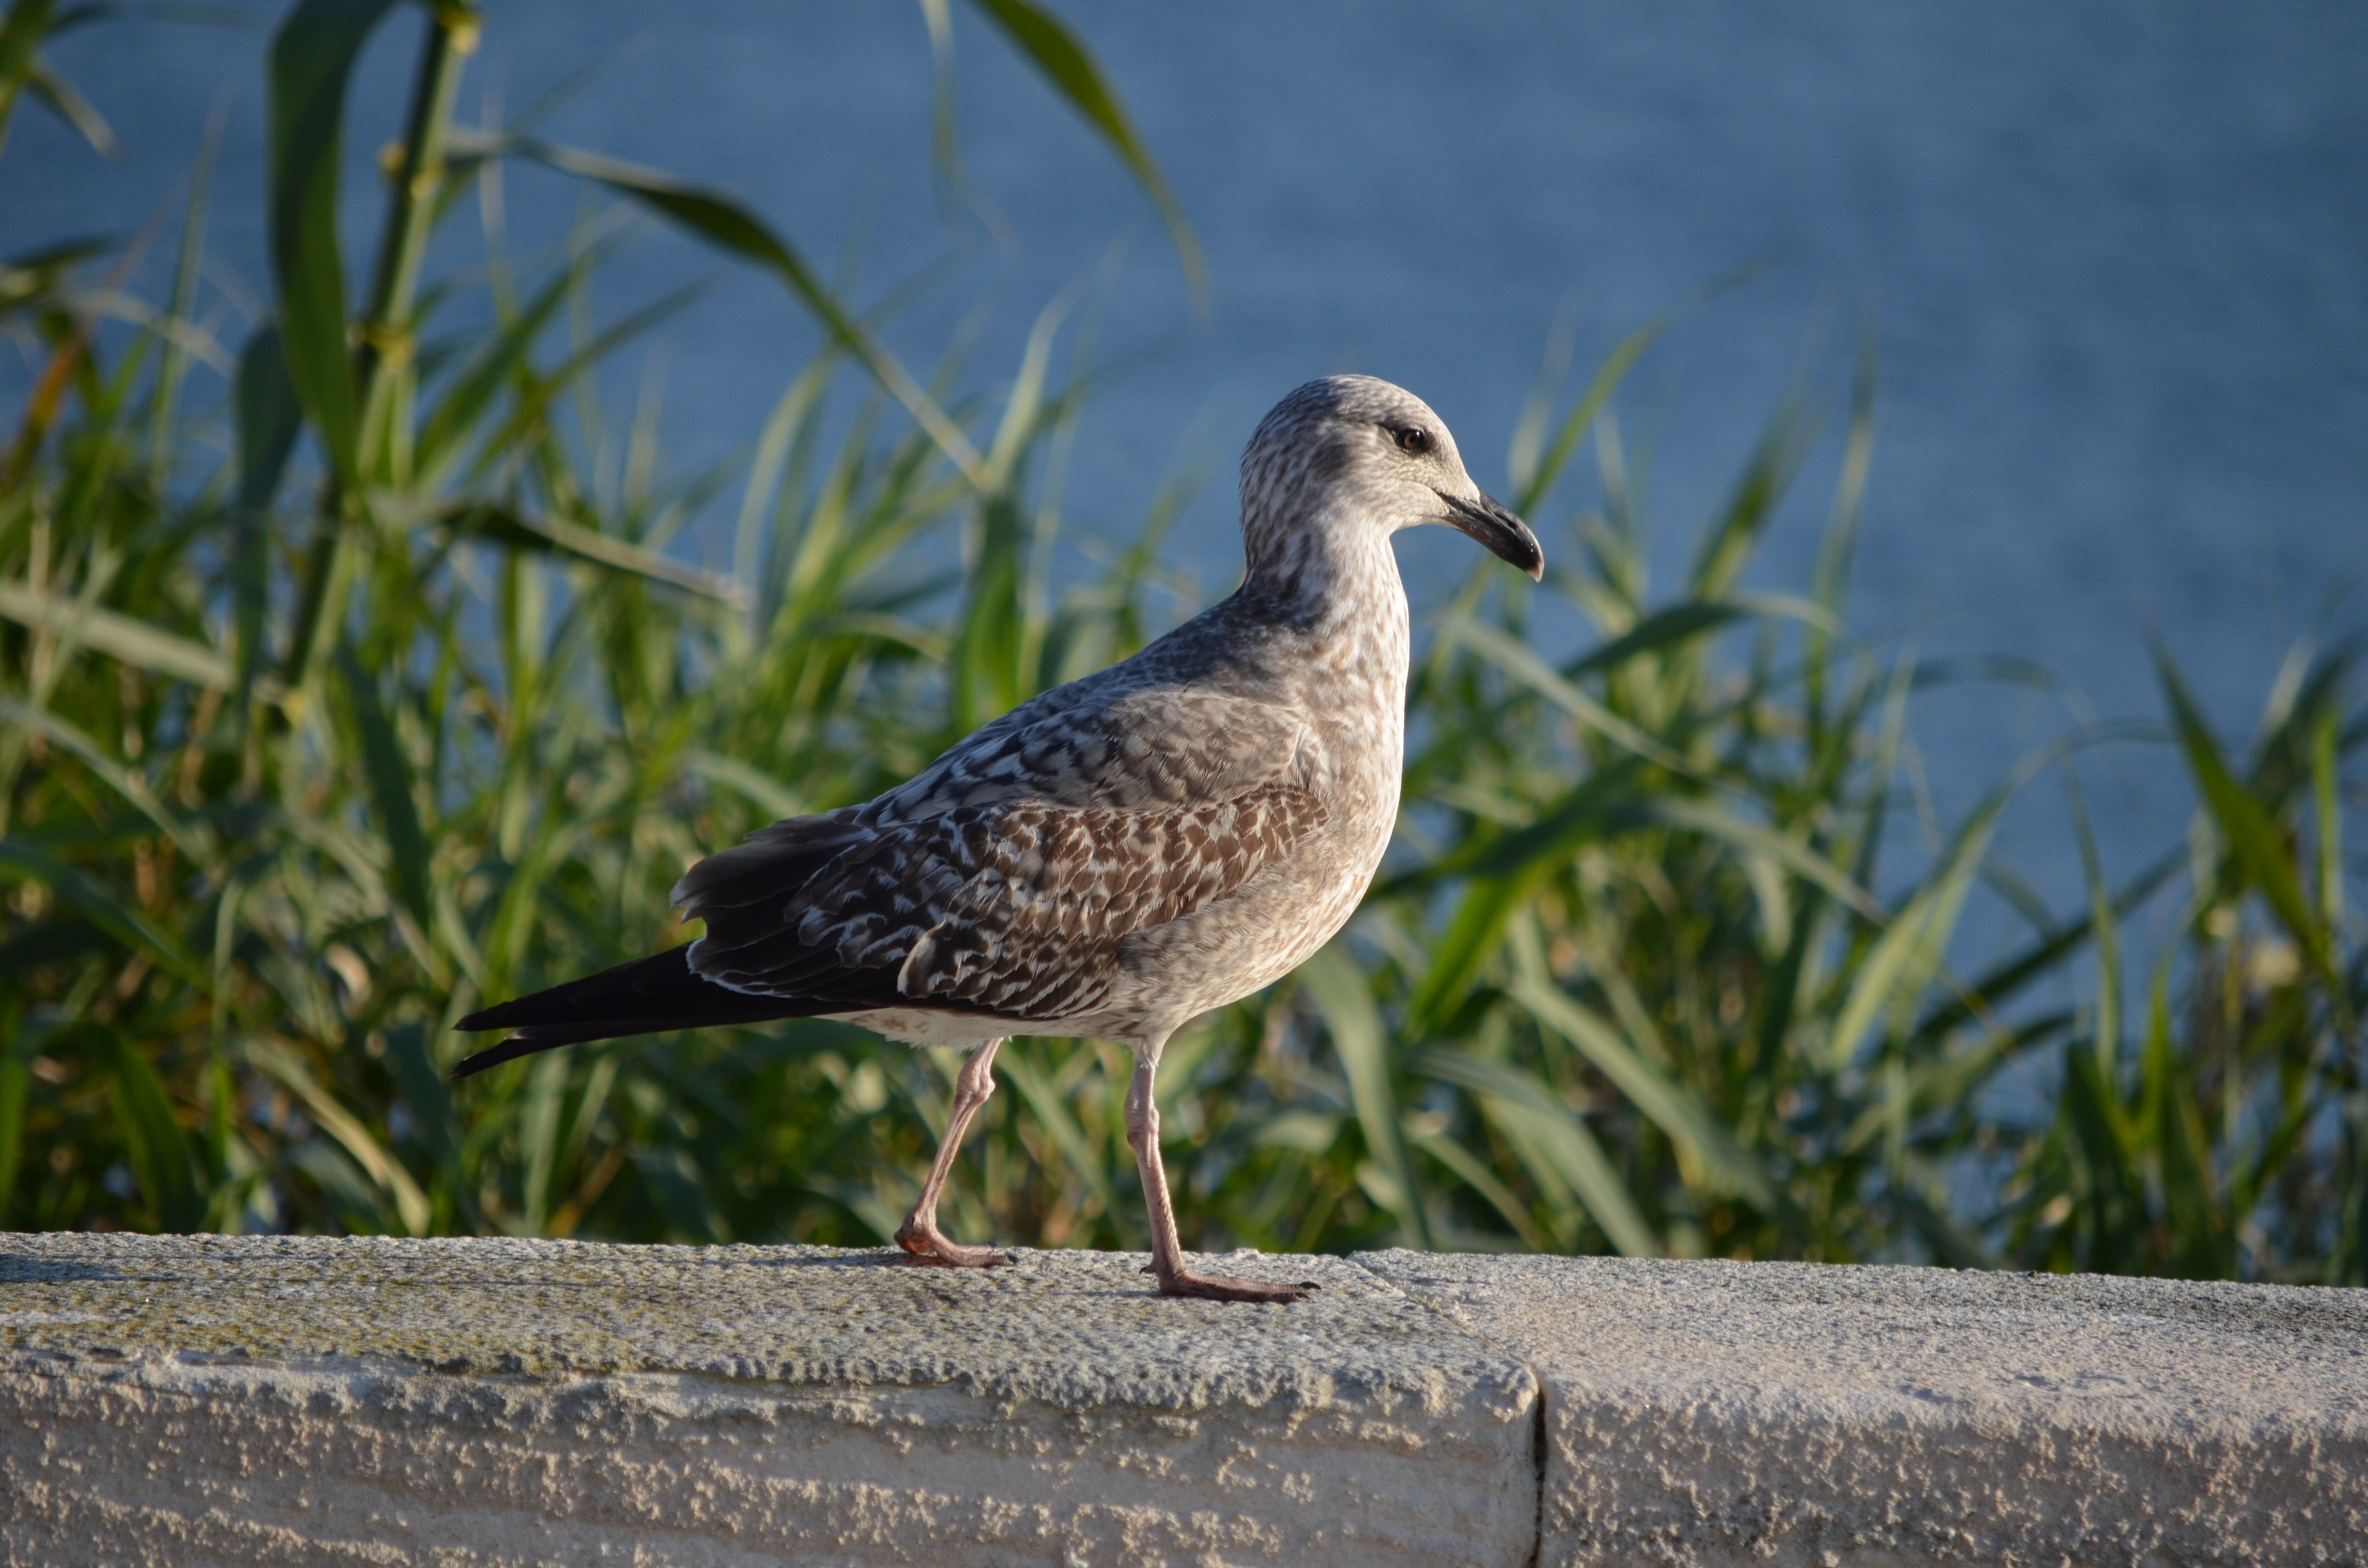
nature, bird, seabird, seagull, wildlife, gull, beak, fauna, vertebrate, shorebird, charadriiformes